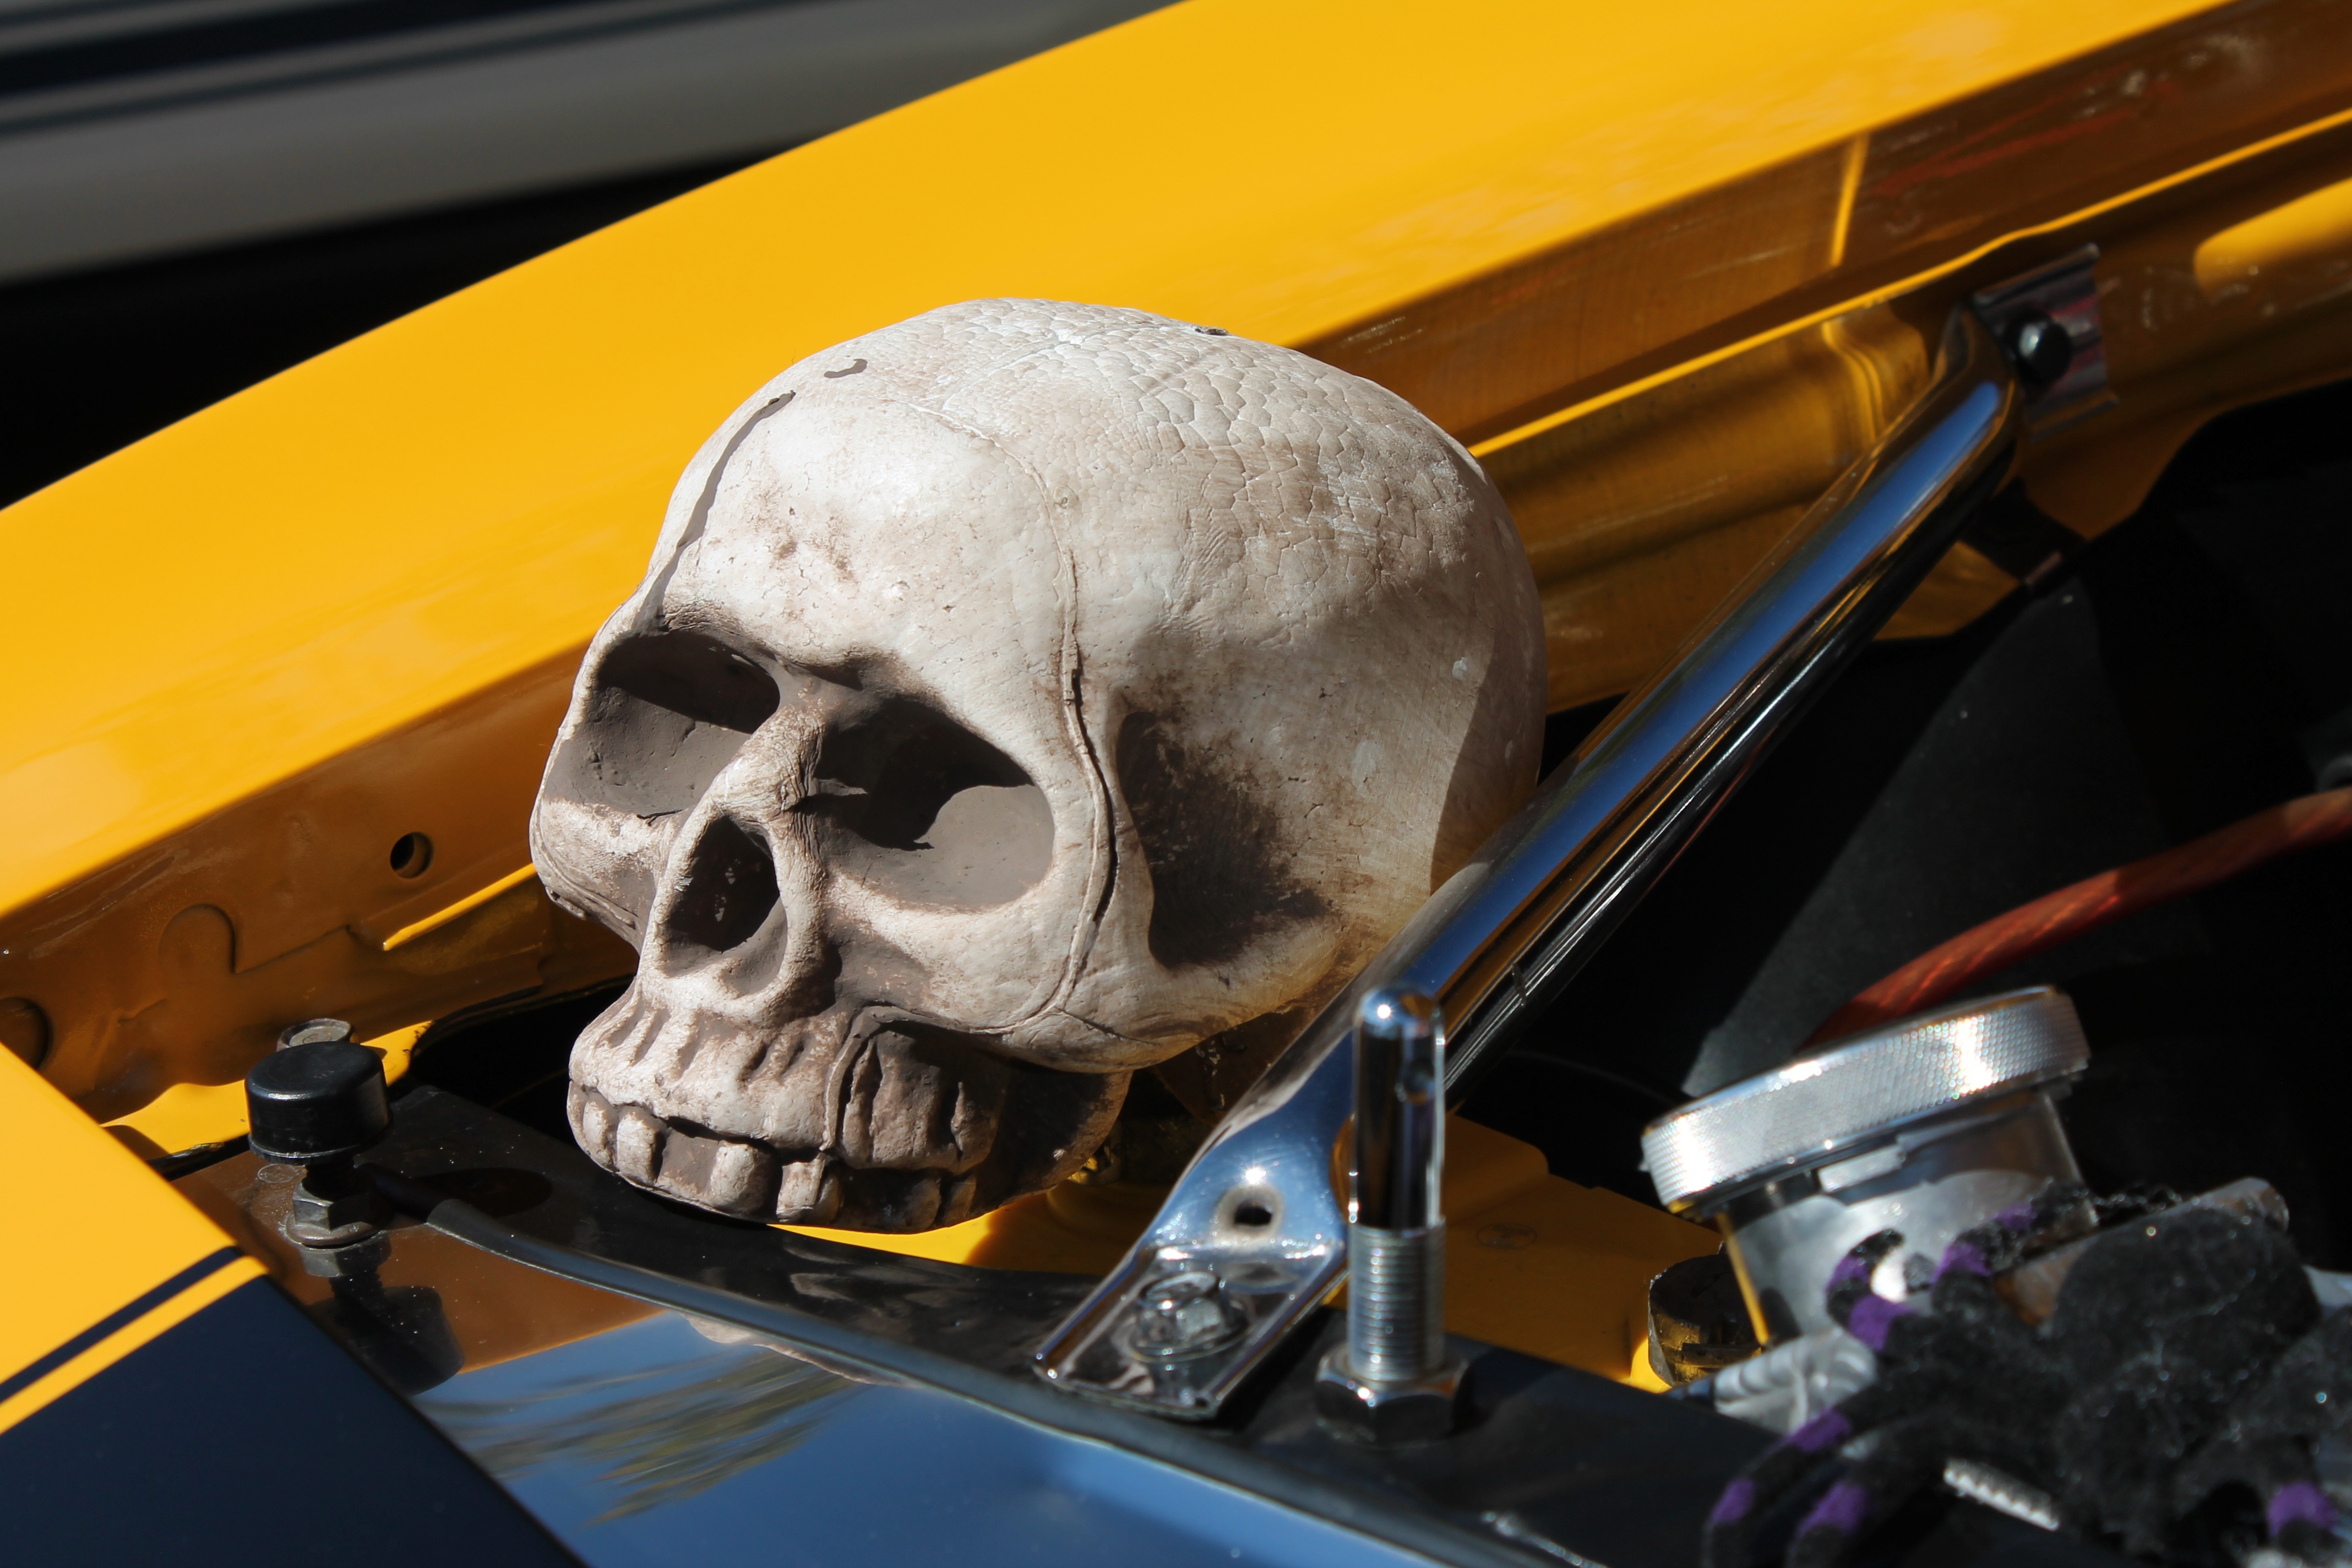
car, fall, spooky, celebration, decoration, vehicle, halloween, holiday, death, skull, decor, season, festive, celebrate, display, decorative, seasonal, creepy, ghost, crushed, skeleton, haunted, october, haunting, treat, halloween party, trick or treat, halloween background, halloween decor, halloween decorations, all hallow's eve, octoberfest, halloween festival, halloween carnival, halloween contest, paranormal, ghost hunter, paranormal investigation, skeleton decoration, trunk or treat, colourful decorations, vehicular death